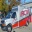
Label: ambulance